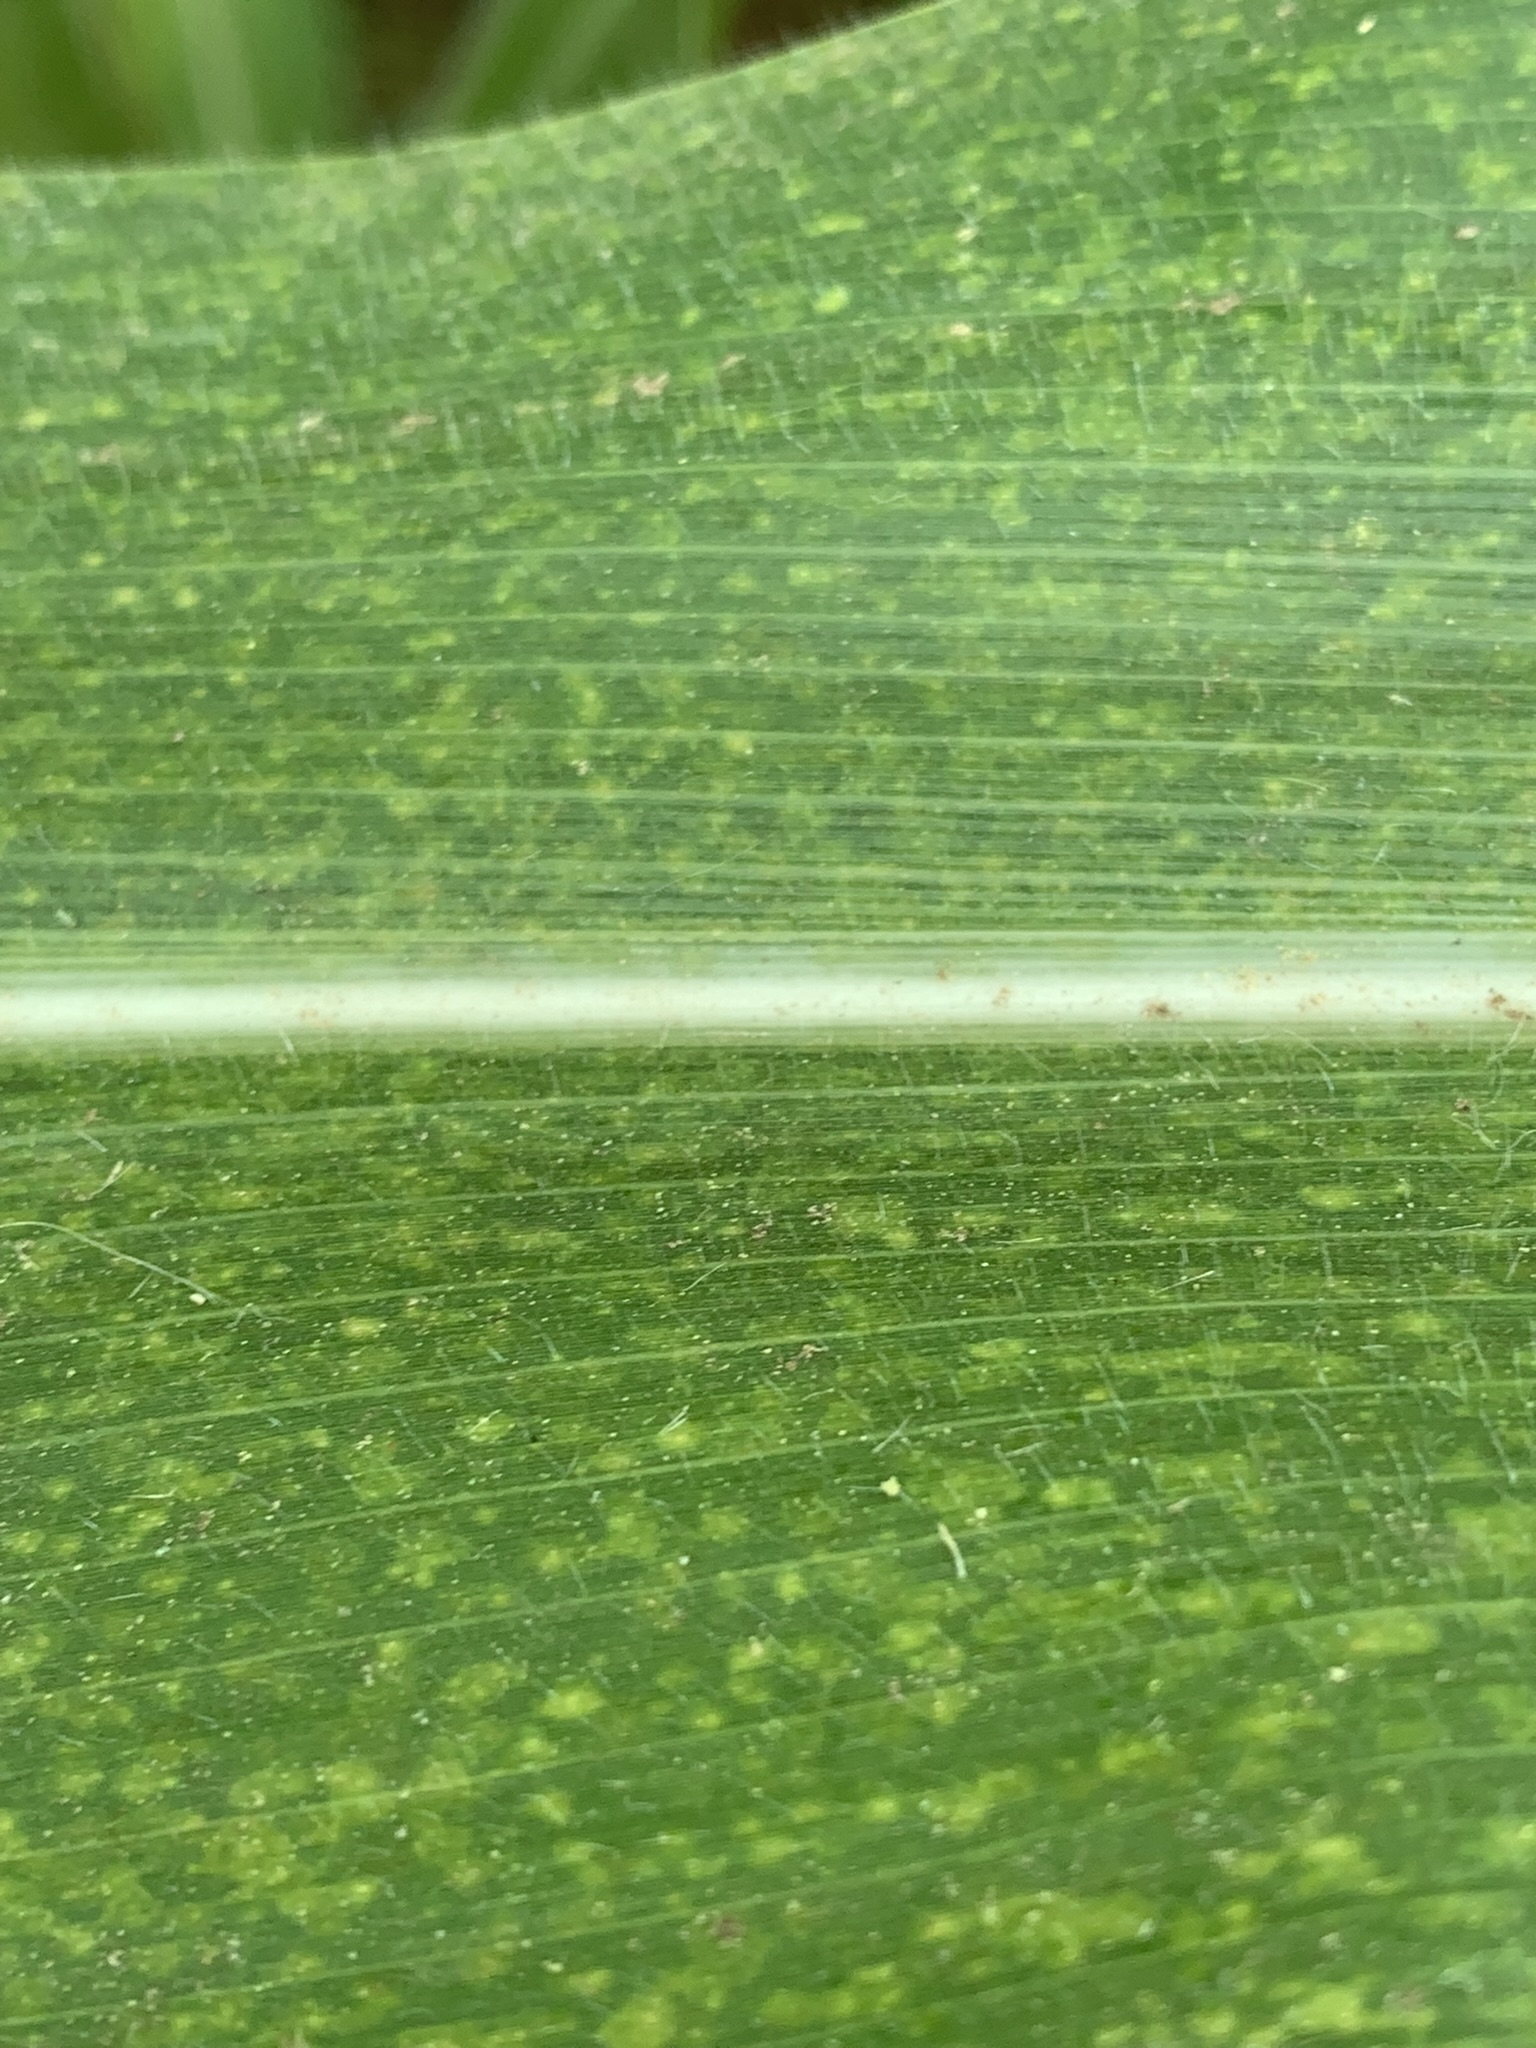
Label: MLN